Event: Nepal Earthquake
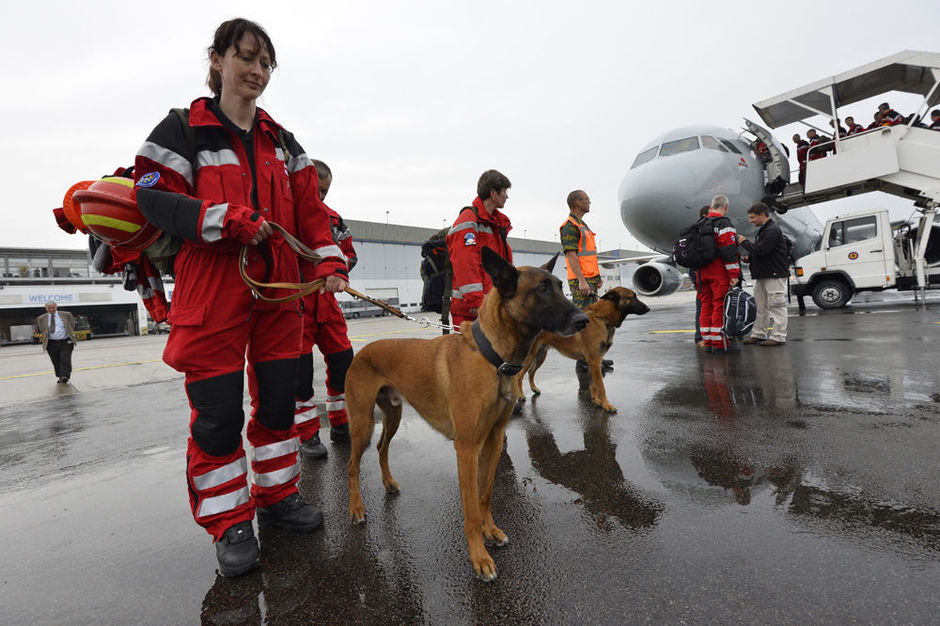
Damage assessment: no_damage